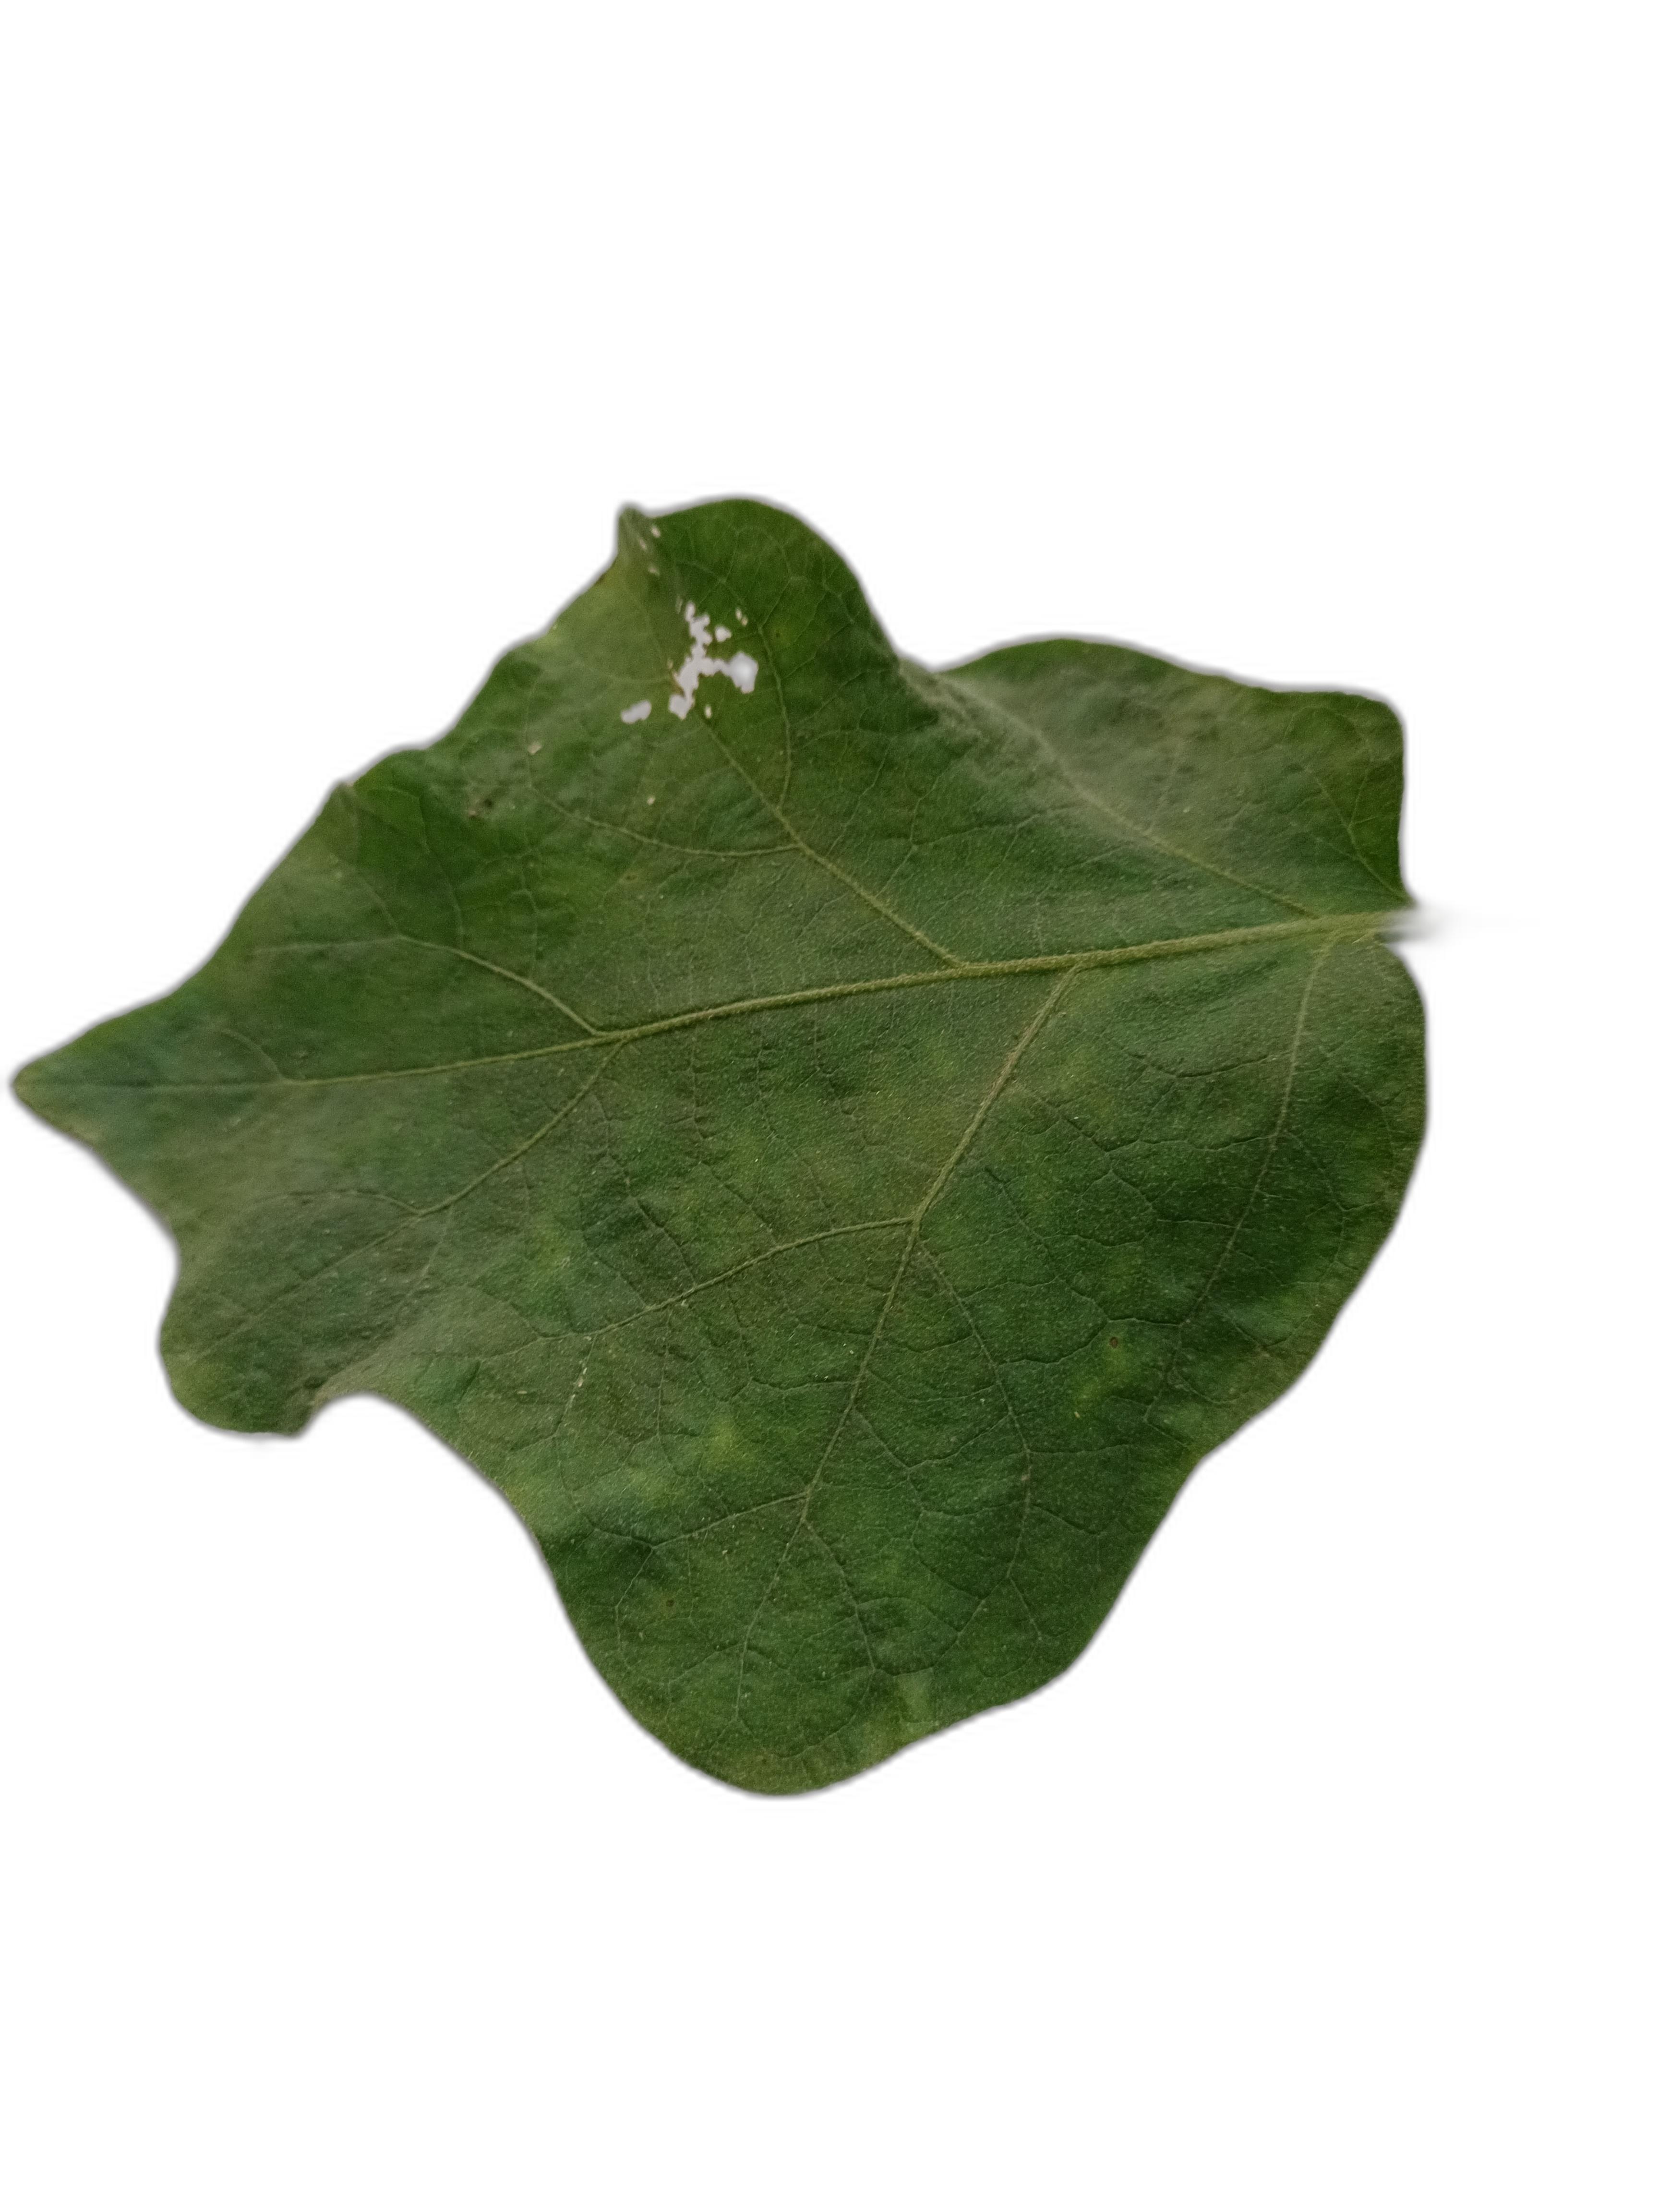
Label: Insect Pest Disease